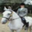
Label: horse